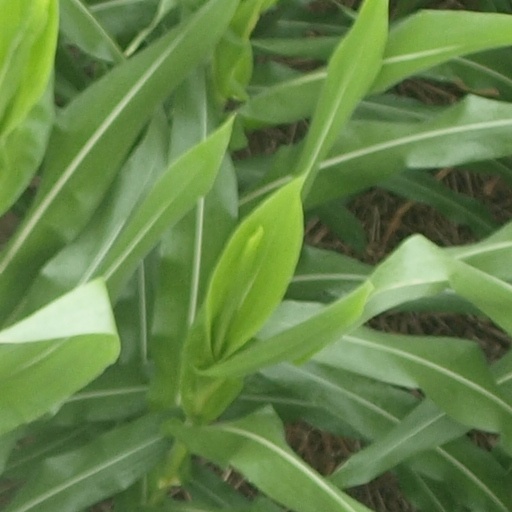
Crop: maize; corn